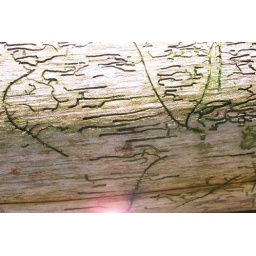
It looks like a map, but this are wormholes in a wooden bridge found in a forest near Dresden.